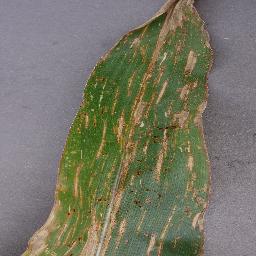
Label: Corn_(Maize)___Gray_Leaf_Spot_(Cercospora)